Jeanmarie Simpson

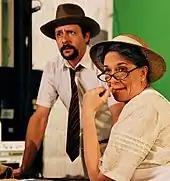
Jeanmarie Simpson with actor Judd Nelson on the set of "A Single Woman", the film.

In September 2009, Simpson opened in Tucson, Arizona in the one-woman show, "Coming In Hot," based on the book "Powder: writing by women in the ranks from Vietnam to Iraq." The show subsequently toured extensively, and garnered praise and also a fair amount of criticism by peace activists who thought it glorified war.